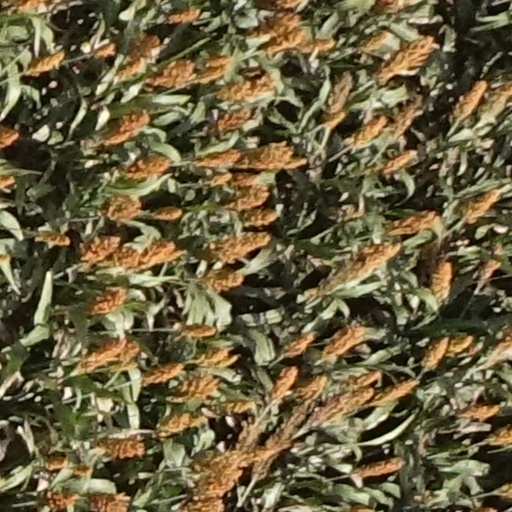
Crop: sorghum